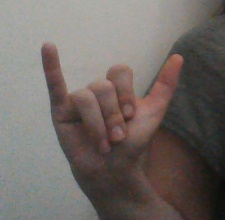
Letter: ya